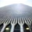
Label: skyscraper